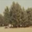
Label: pine_tree